1936–1939 Arab revolt in Palestine

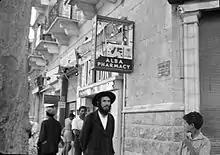
Jewish protest demonstration against the Palestine White Paper, 18 May 1939

Sir Charles Tegart was a senior police officer brought into Palestine from the colonial force of British India on 21 October 1937. Tegart and his deputy David Petrie (later head of MI5) advised a greater emphasis on foreign intelligence gathering and closure of Palestine's borders. Like many of those enrolled in the Palestinian gendarmerie, Tegart had served in Great Britain's repression of the Irish War of Independence, and the security proposals he introduced exceeded measures adopted down to this time elsewhere in the British Empire. 70 fortresses were erected throughout the country at strategic choke points and near Palestinian villages which, if assessed as "bad", were subjected to collective punishment. Accordingly, from 1938 Gilbert Mackereth, the British Consul in Damascus, corresponded with Syrian and Transjordan authorities regarding border control and security to counteract arms smuggling and "terrorist" infiltration and produced a report for Tegart on the activities of the Palestine Defence Committee in Damascus. Tegart recommended the construction of a frontier road with a barbed wire fence, which became known as Tegart's wall, along the borders with Lebanon and Syria to help prevent the flow of insurgents, goods and weapons. Tegart encouraged close co-operation with the Jewish Agency. It was built by the Histadrut construction company Solel Boneh. The total cost was £2 million. The Army forced the fellahin to work on the roads without pay.